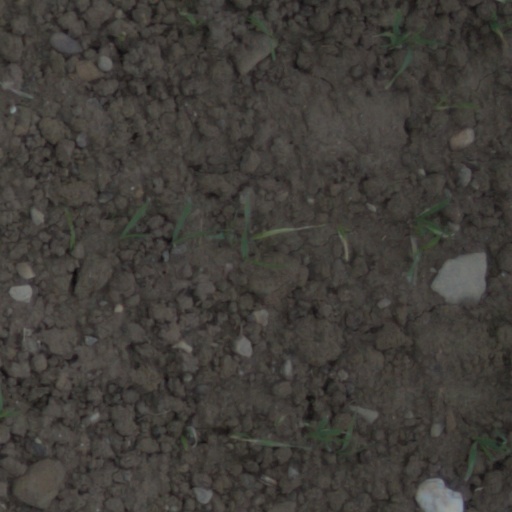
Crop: wheat